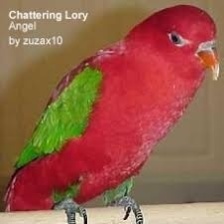
Species: CHATTERING LORY
Scientific name: LORIUS GARRULUS
ImageNet parent category: lorikeet